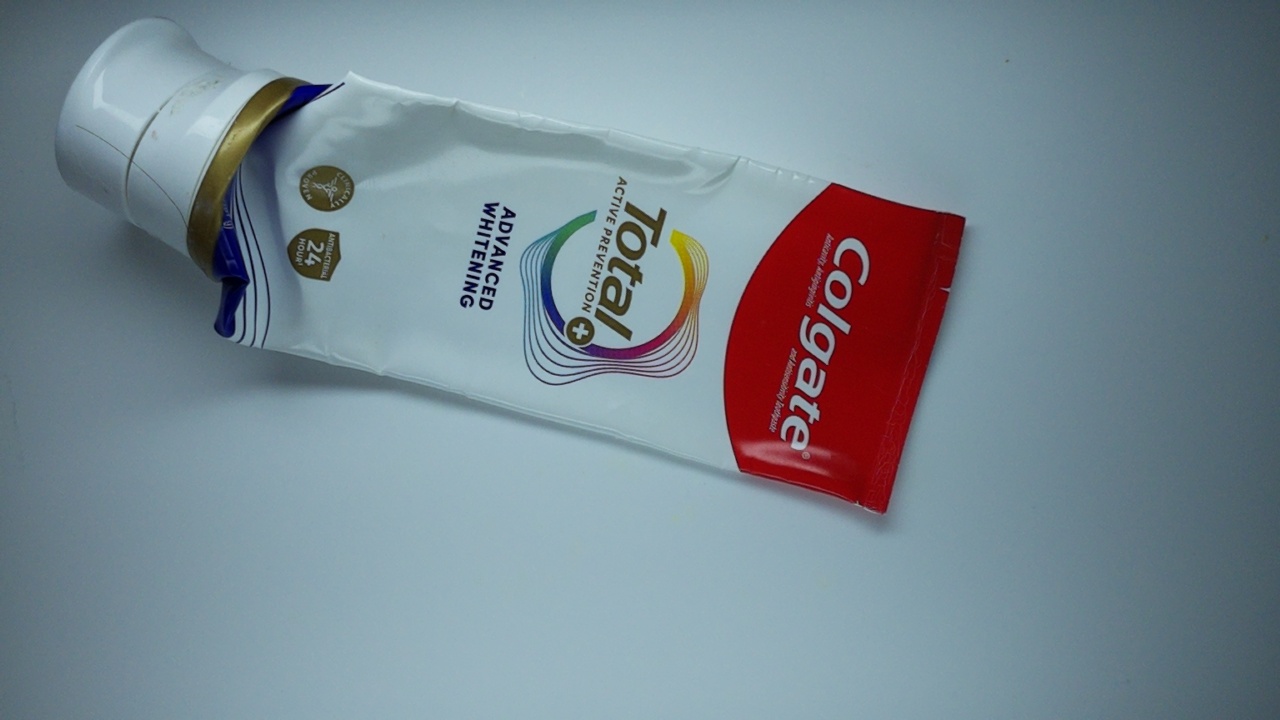
Label: trash